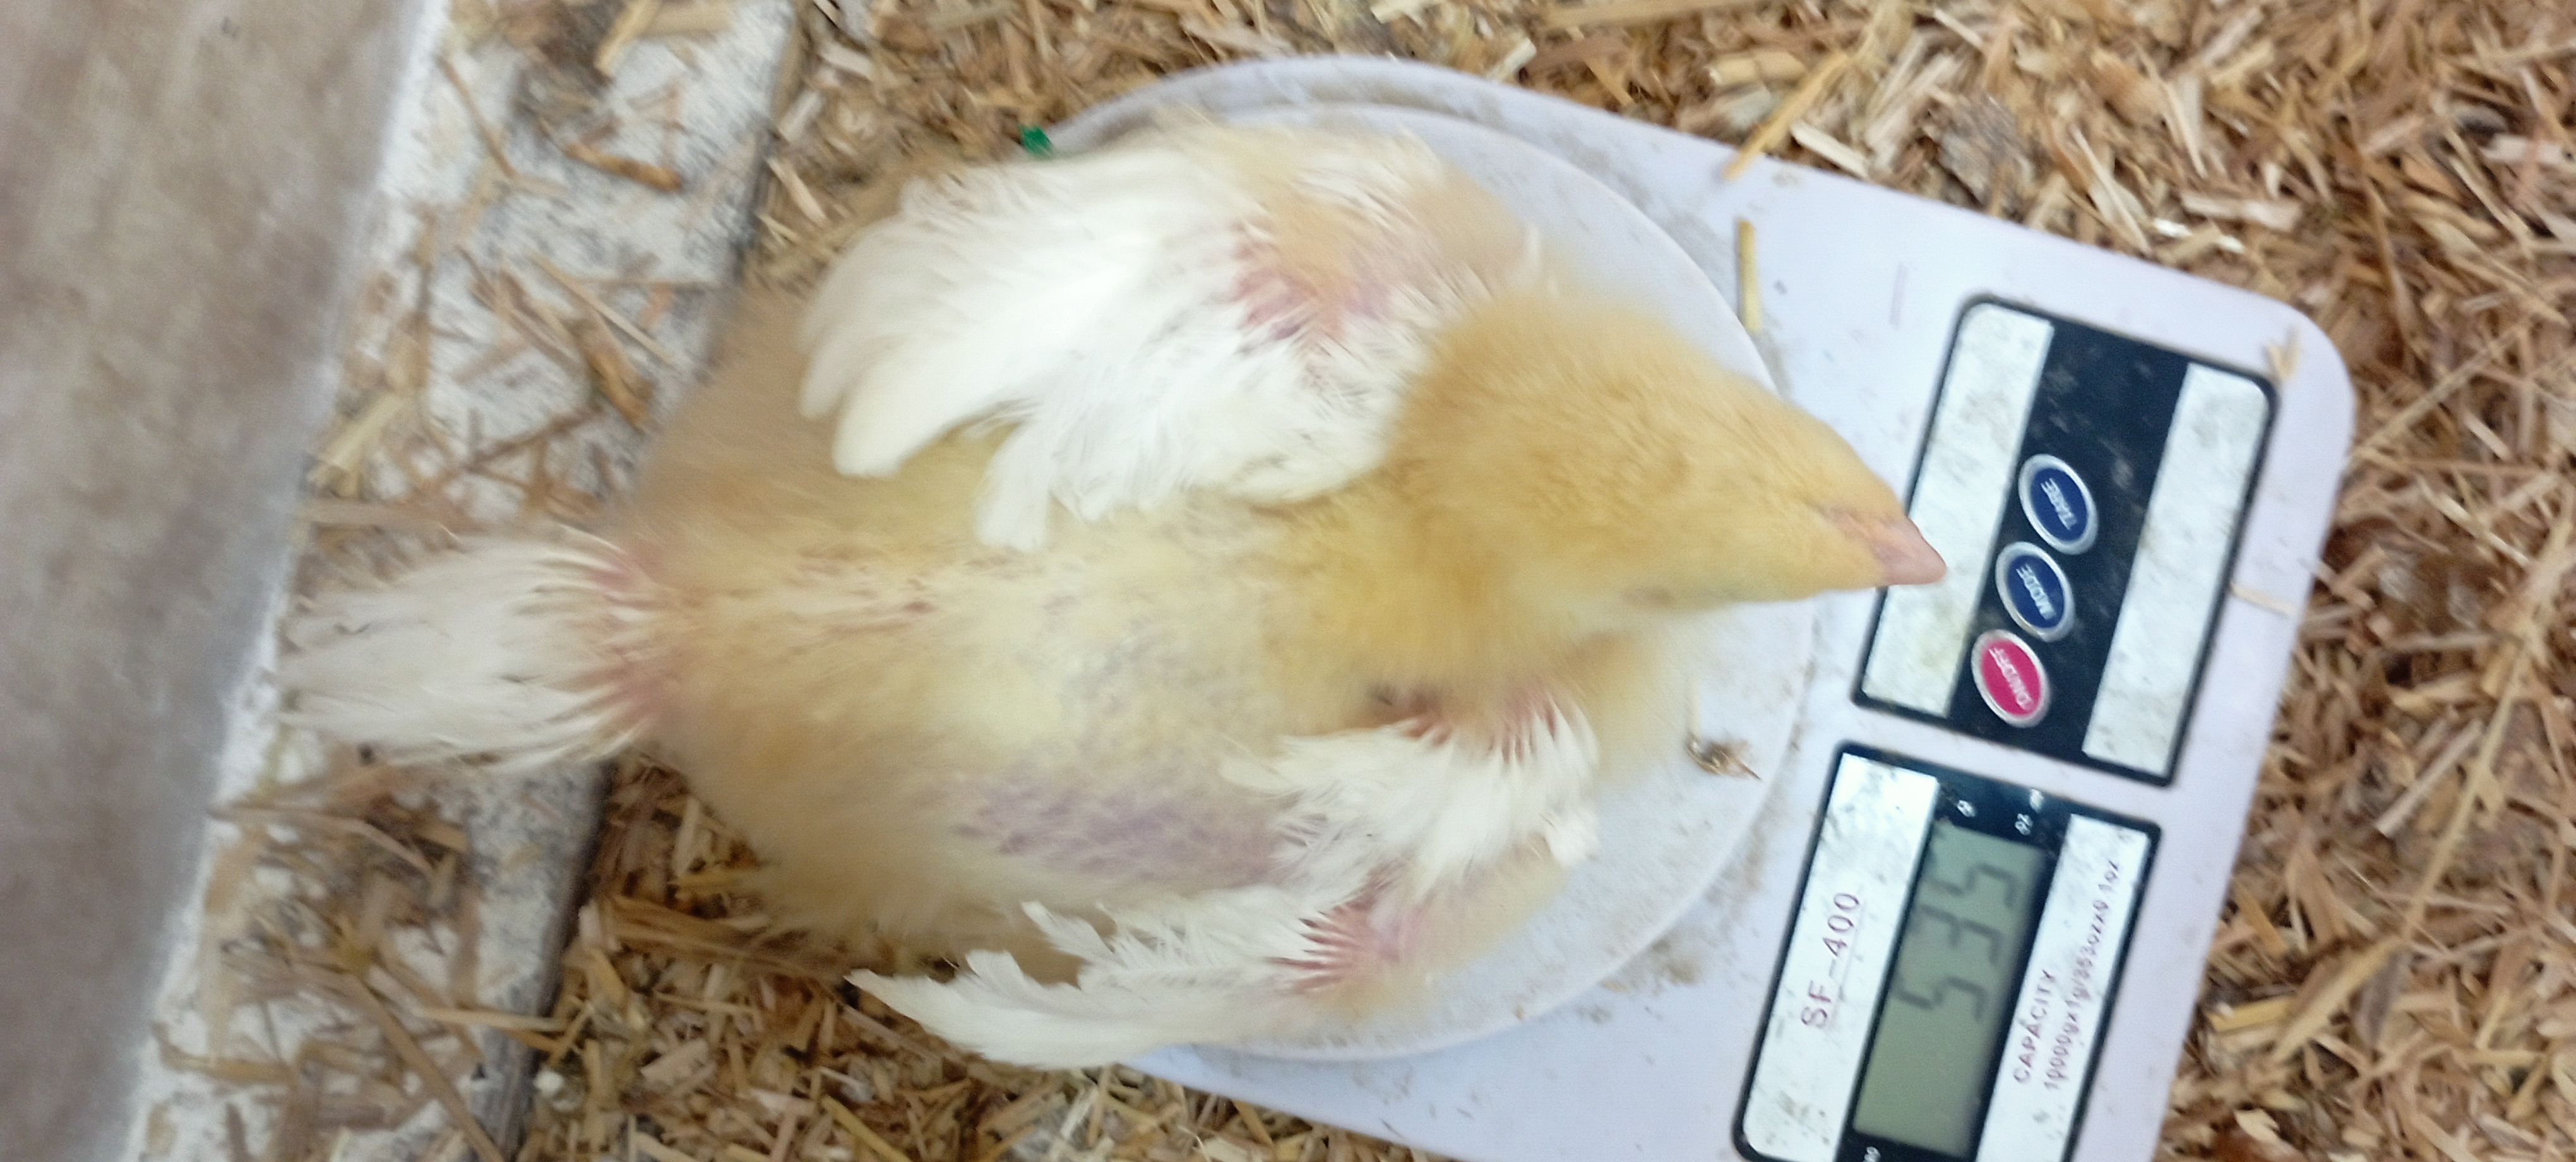
Weight: 536 g